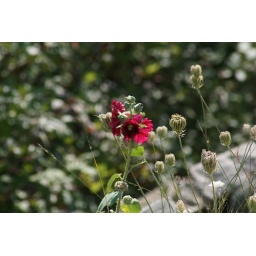
Odd red flower by the side of the road